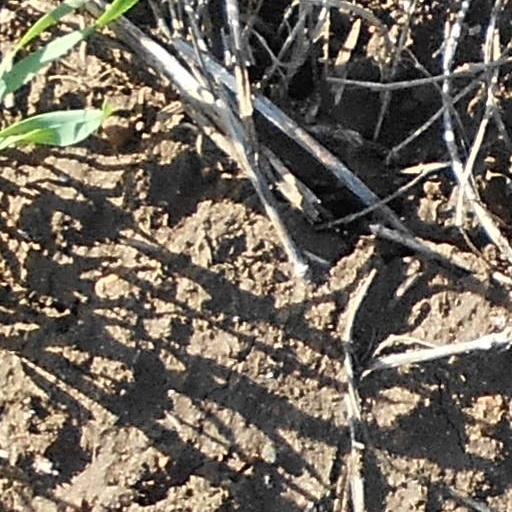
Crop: wheat